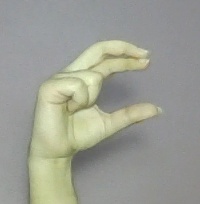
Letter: thal